Chapultepec Uno R509

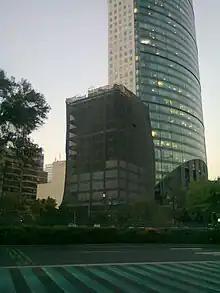
Torre Reforma 509, which previously occupied the lot, in December 2012

In 2005 there was a project to remodel the existing towers on the lot, Torre Reforma 509 and Torre Reforma 506, but it was not successful. In 2009, Serrano Arquitectos planned to build a skyscraper 303m and 69 floors high but in 2010 the project was cancelled in favor of a shorter tower.